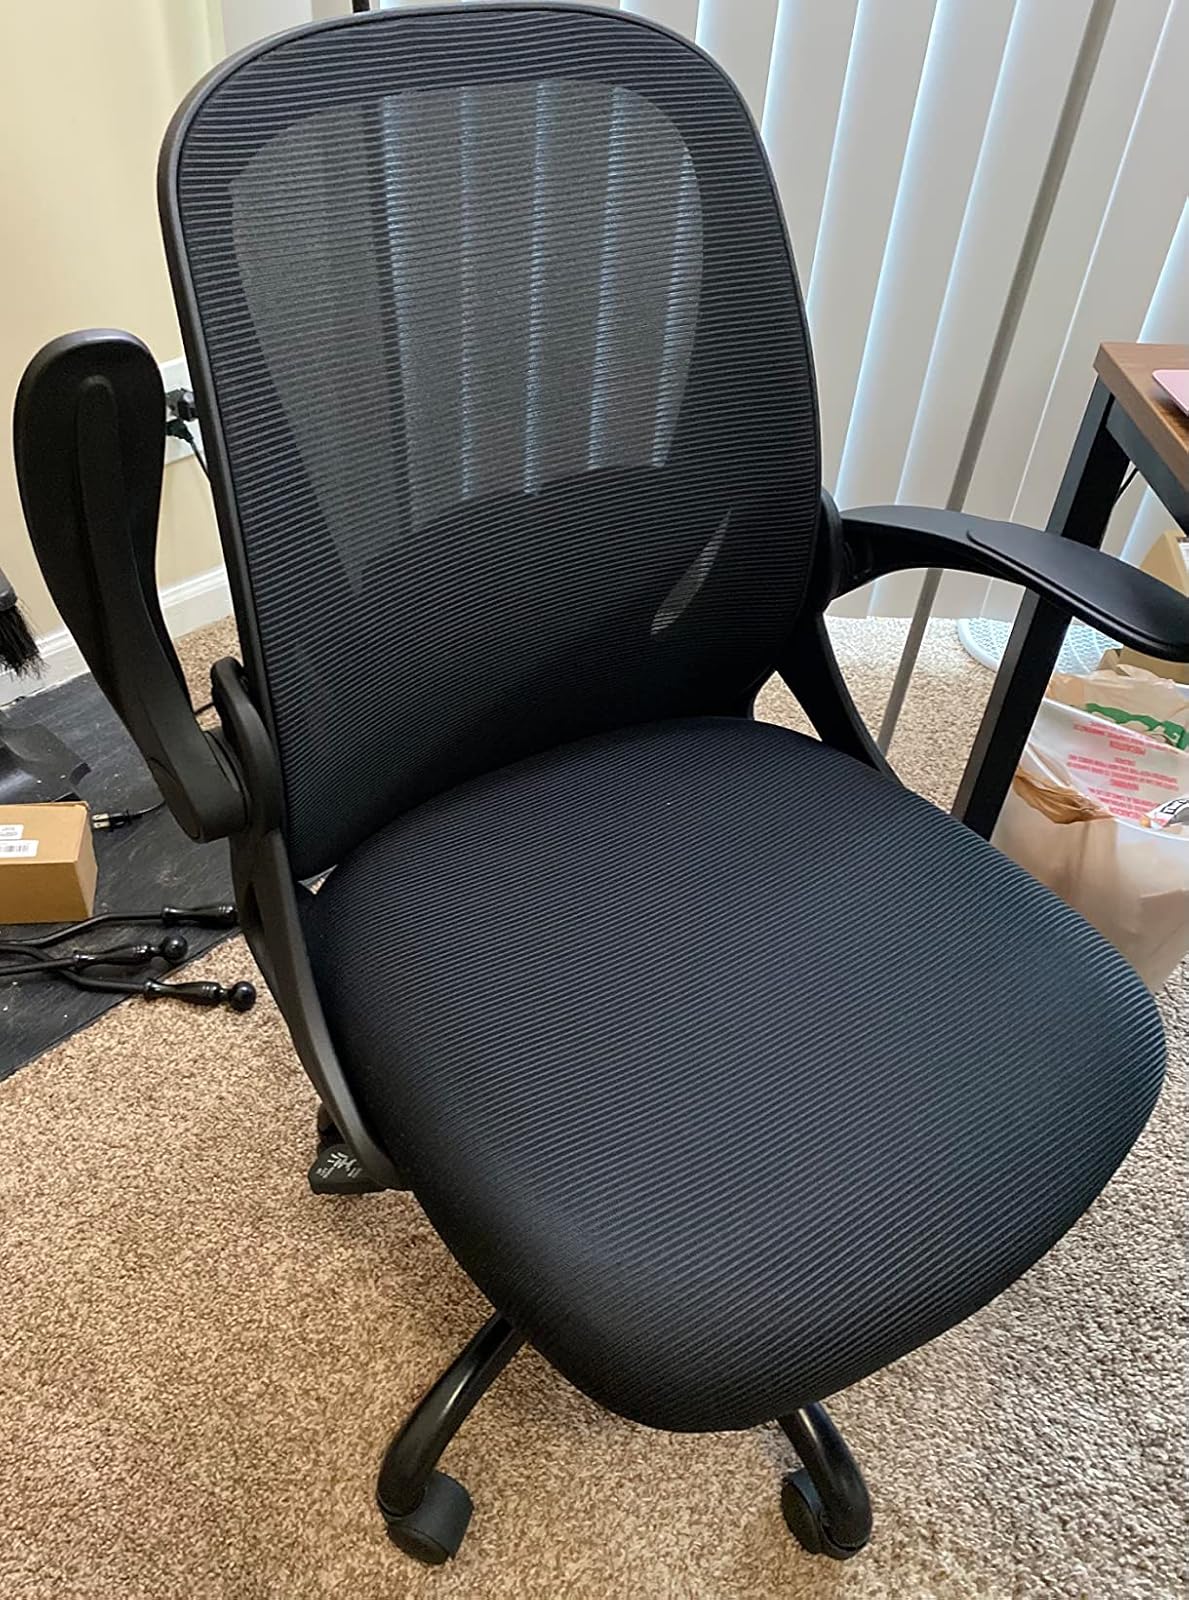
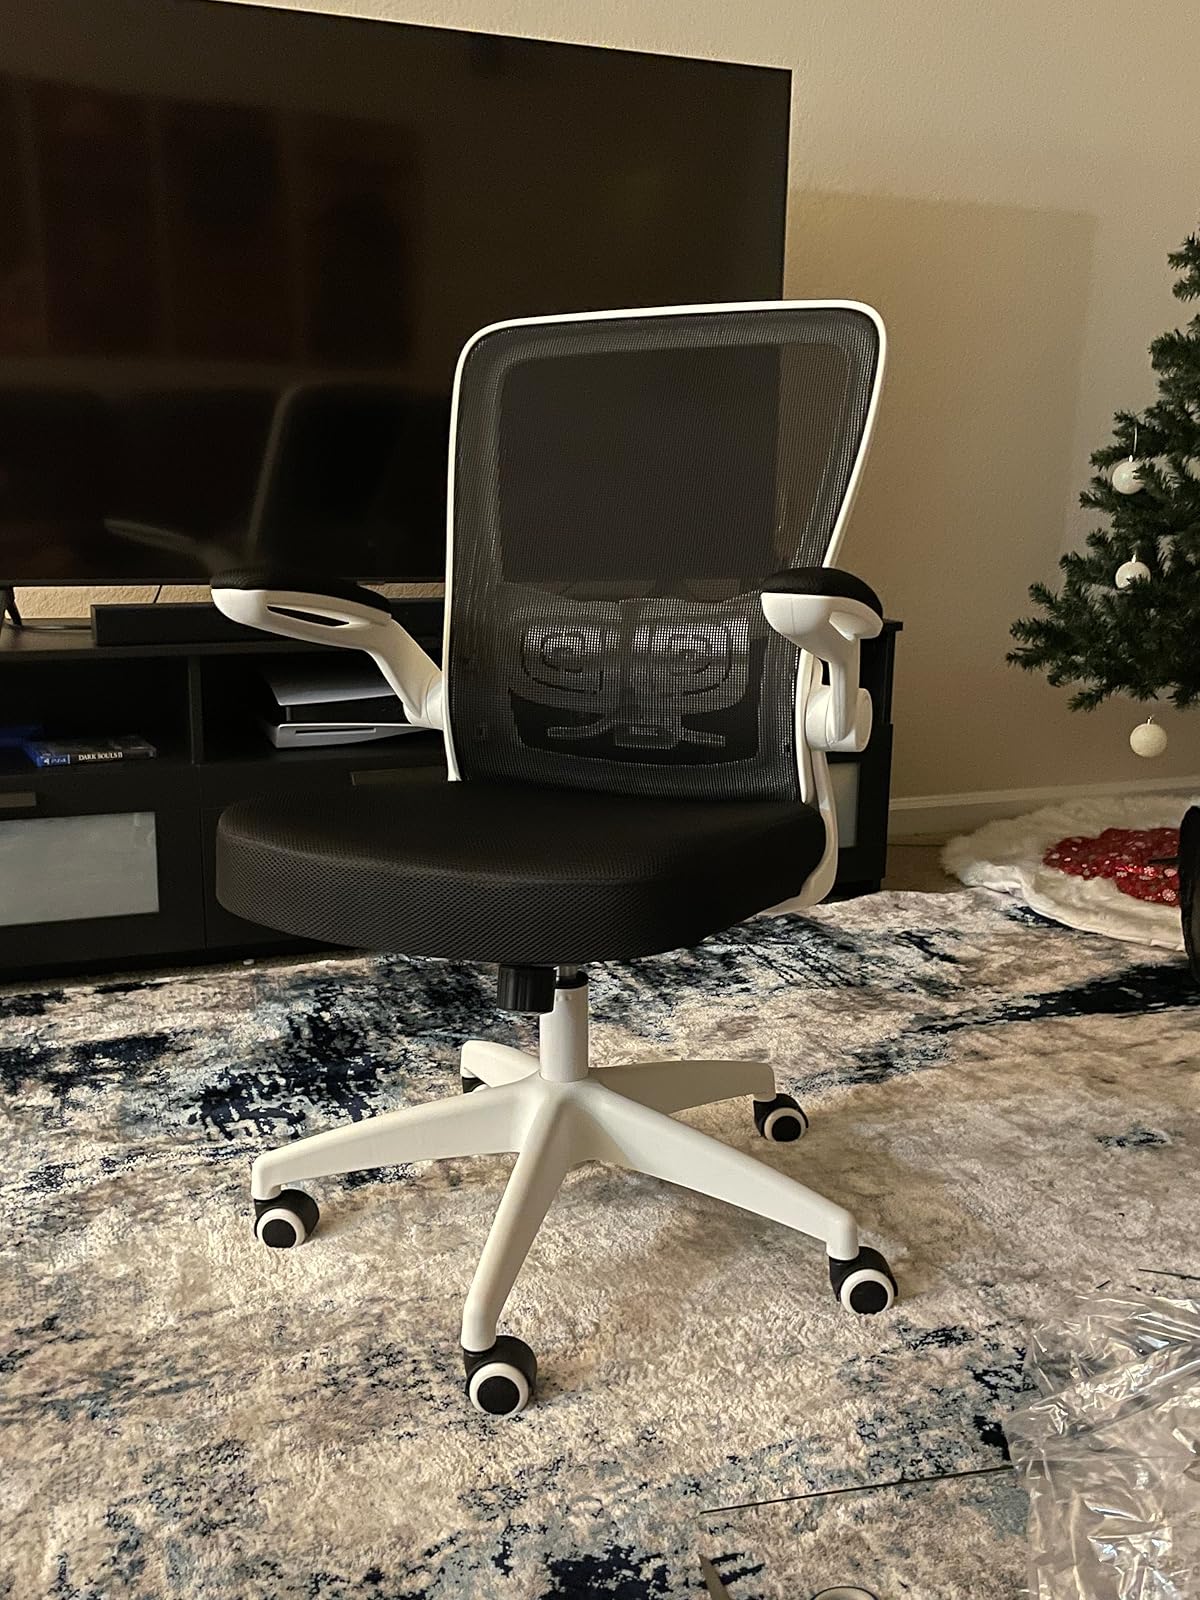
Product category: items_chair
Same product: no